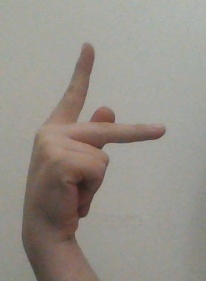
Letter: dha